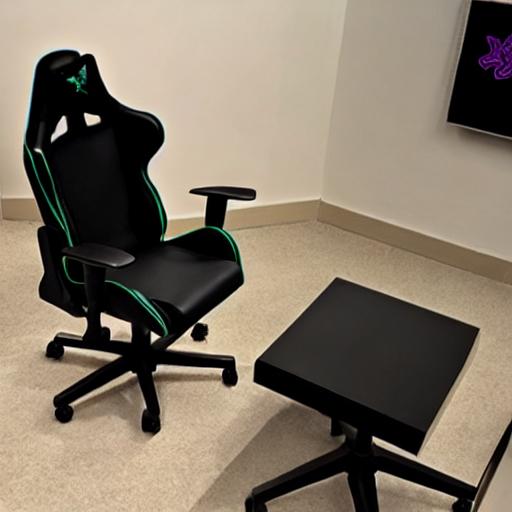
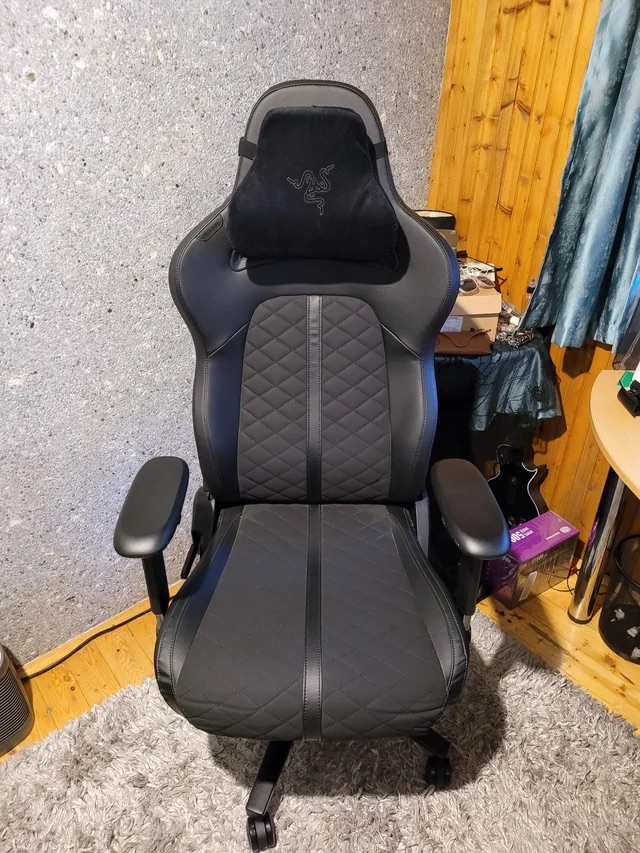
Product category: items_chair
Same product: no